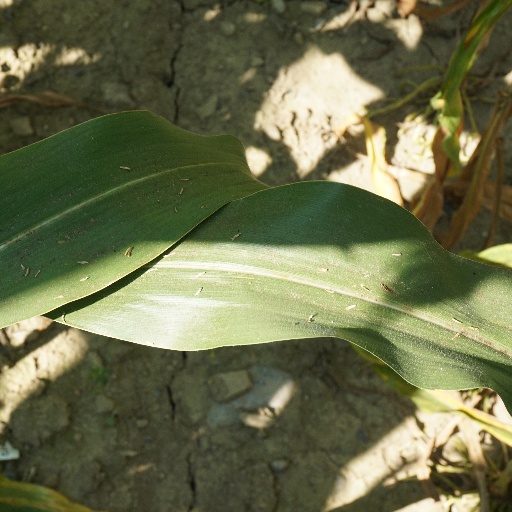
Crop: maize; corn